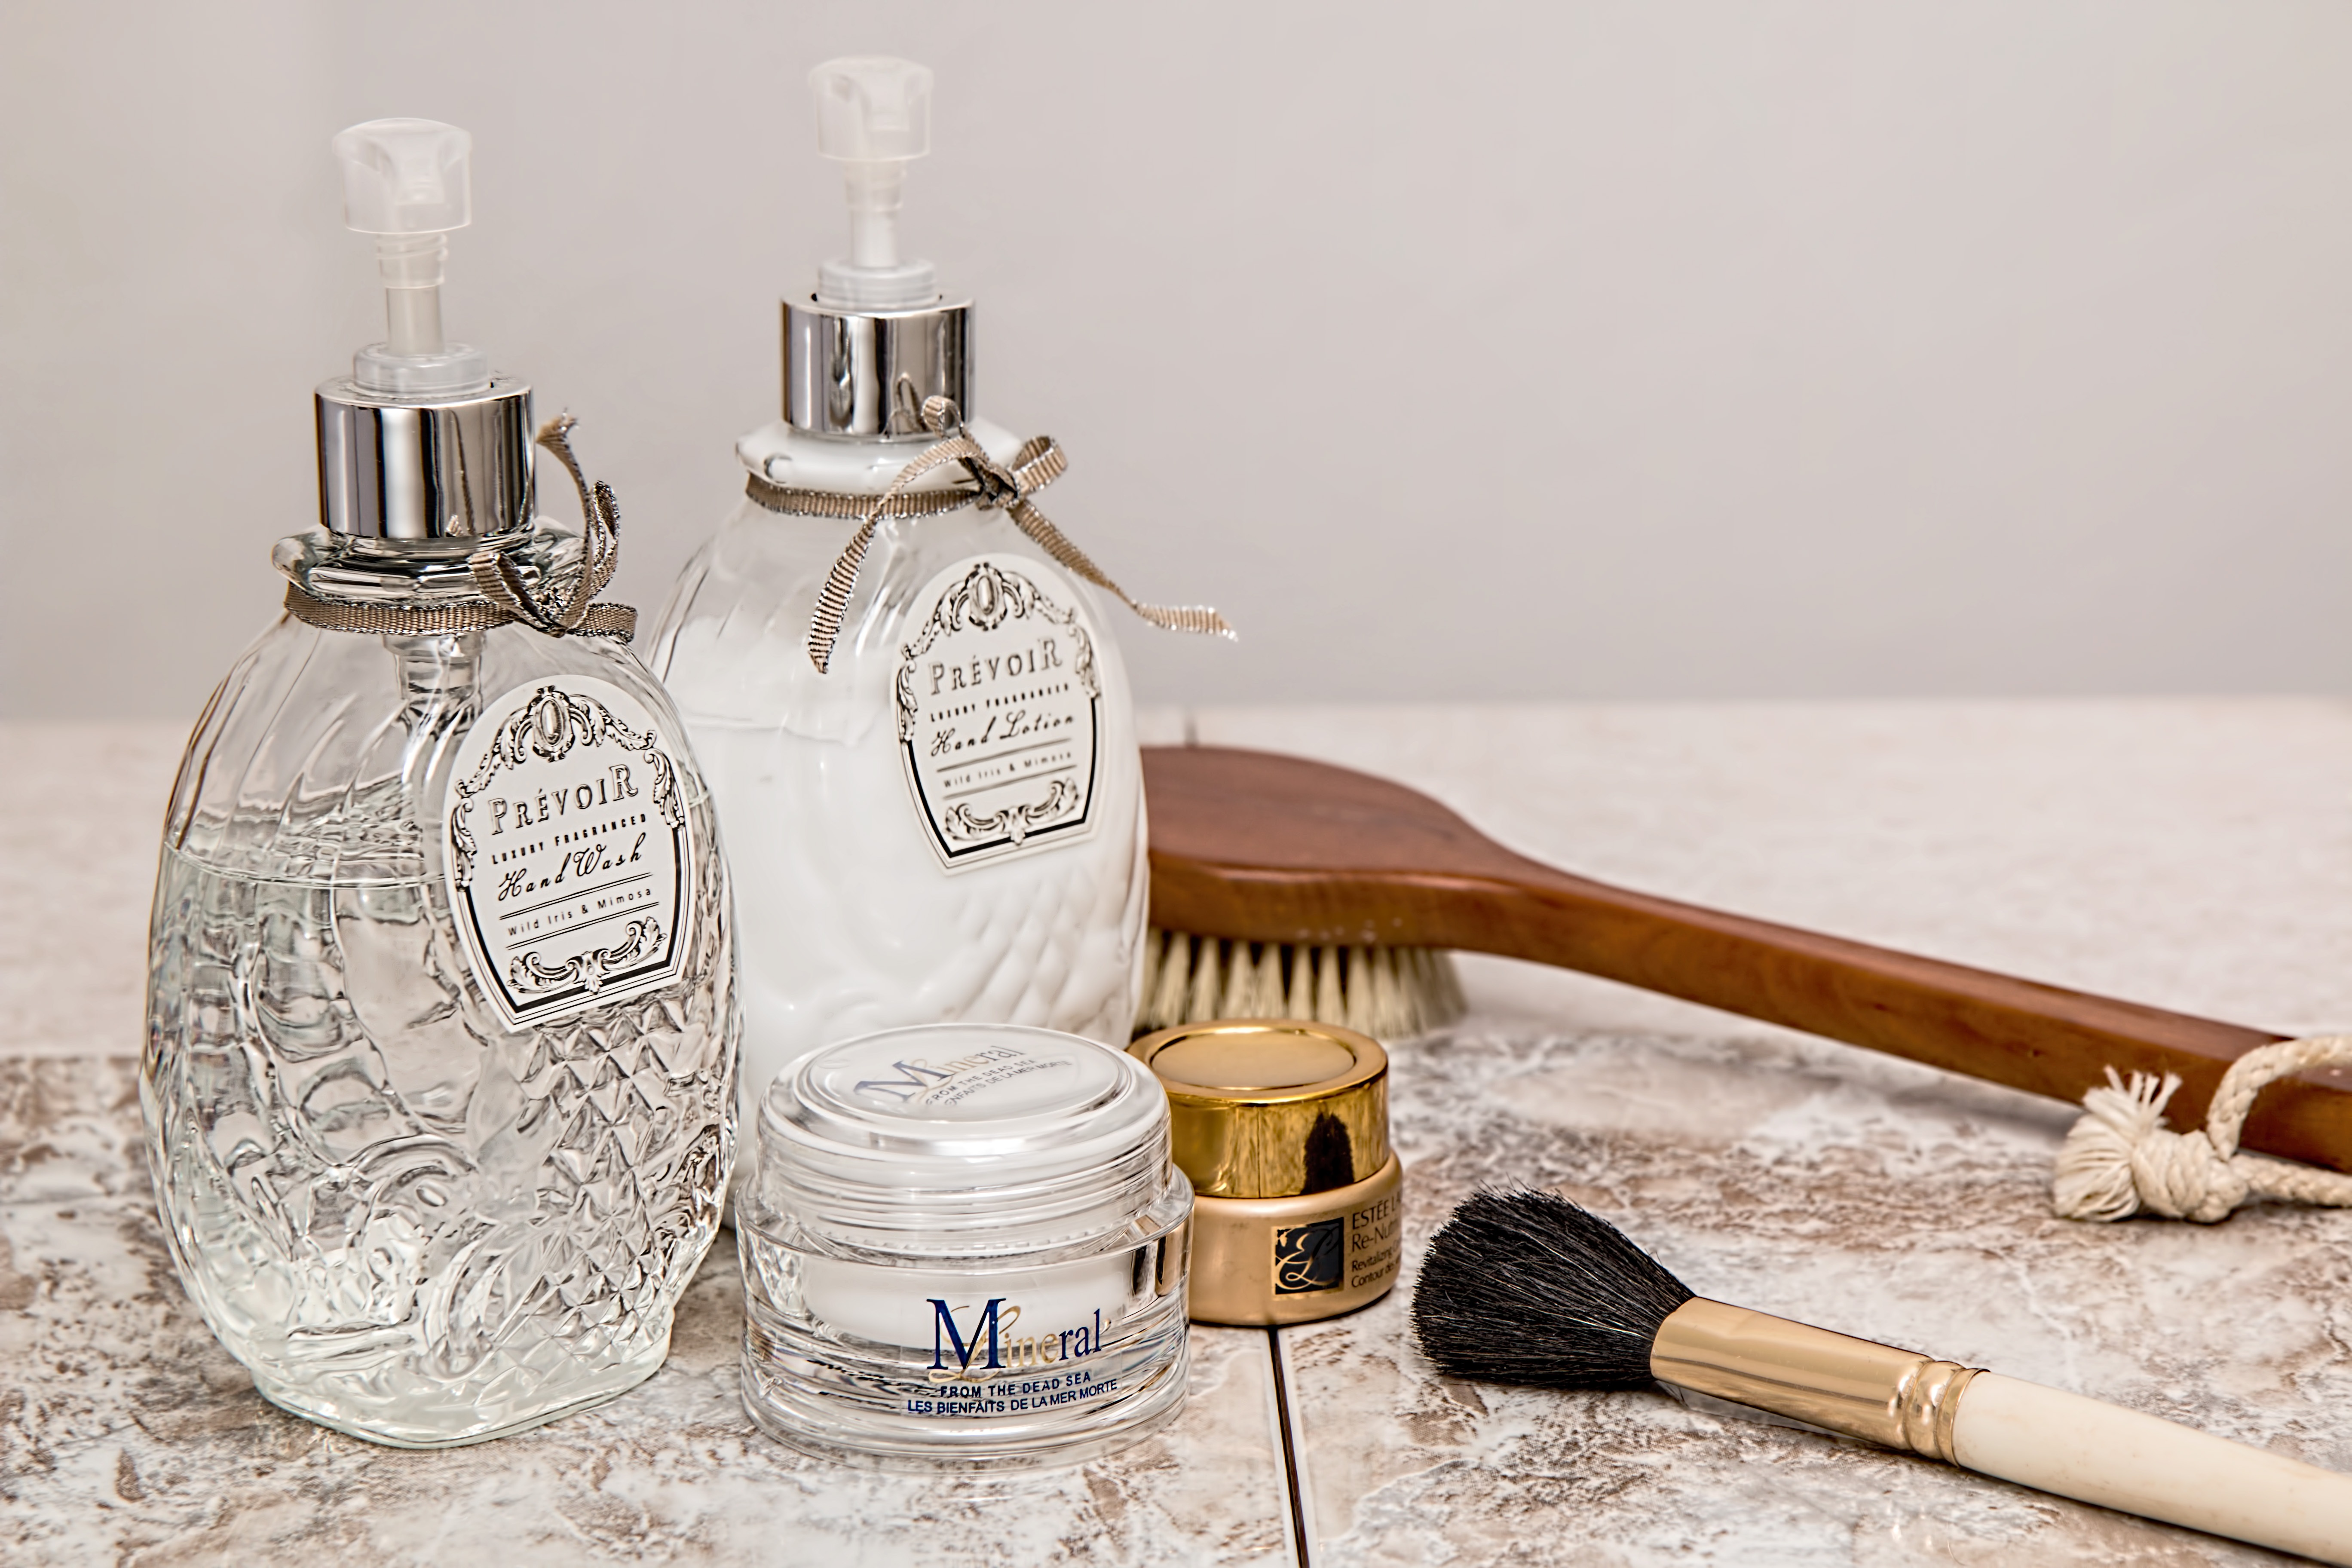
relax, clean, wash, bottle, cream, health, glass bottle, bathroom, product, relaxation, luxury, spa, salon, oil, perfume, cosmetics, facial, creme, hygiene, treatment, wellness, skincare, flavor, lotion, wellbeing, pamper, cosmetic, cleanliness, skin care, toiletries, drinkware